Rocko's Modern Life: Spunky's Dangerous Day

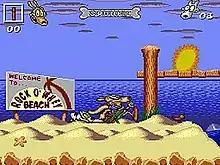
A screenshot of a beach level from the game. Pictured on screen are the playable character Rocko, and his dog Spunky. A deck is elevated above ground level, below which there is water. To the left of the deck is a chair.

"Spunky's Dangerous Day" is a puzzle-platform game similar to "Lemmings" (1991), "Mario & Wario" (1993) and "The Lost Vikings" (1993). There are four areas, each with four levels: a beach, a junkyard, a backyard, and a laundromat. In each section, Spunky gets distracted by objects such as mops, frisbees, and ice cream vendors and goes after them without any awareness of the hazards around him; the player acts as Rocko manipulating parts of the level environment to safely guide Spunky to a golden fire hydrant. In the first level, for example, Rocko uses rafts to transport Spunky across water, jumps on lawn chairs and pulley system knobs to get Spunky to higher platforms, and protects Spunky from crabs and sea gulls. Difficulty modes include easy and hard. On easy, the player can pan through the entire stage when the game is paused, a feature not present on hard.